Scott McDonald

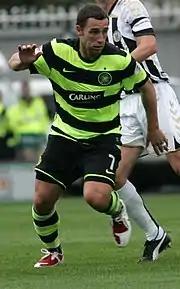
McDonald playing for Celtic

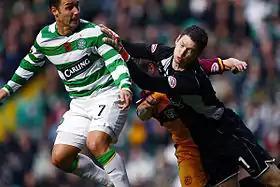
McDonald playing for Celtic in 2008.

In March 2007, after a £400,000 bid from Rangers had been rejected in January, Motherwell accepted an offer of £700,000 from McDonald's boyhood favourites Celtic, with McDonald moving to Celtic Park at the start of the 2007–08 season.